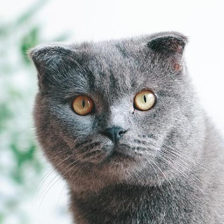
Label: animals